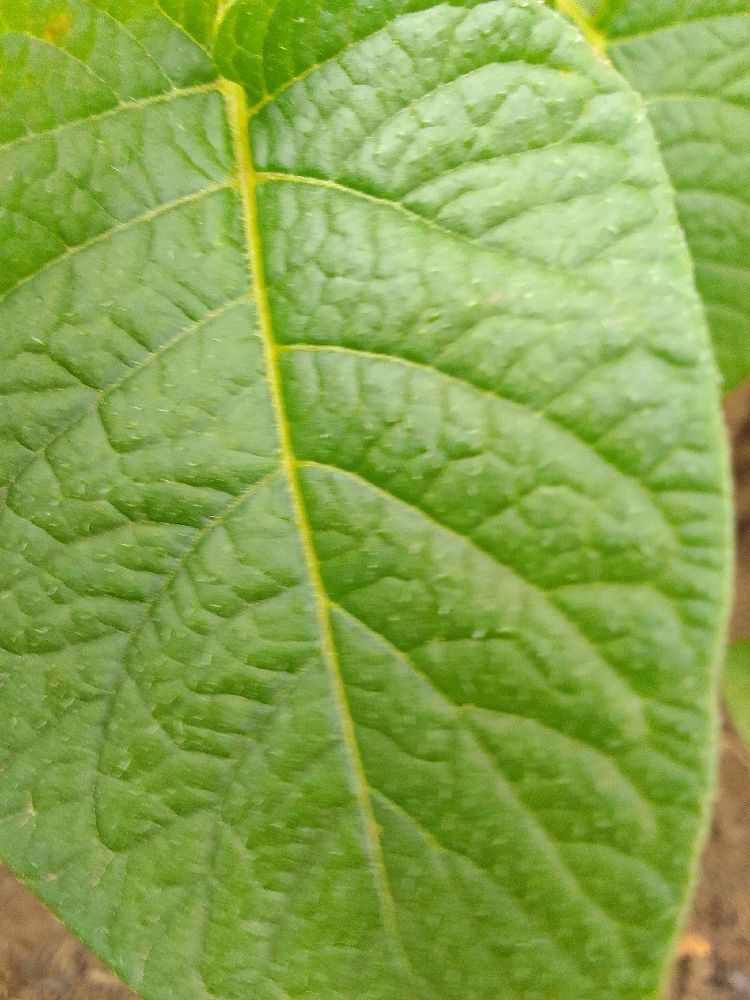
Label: Healthy